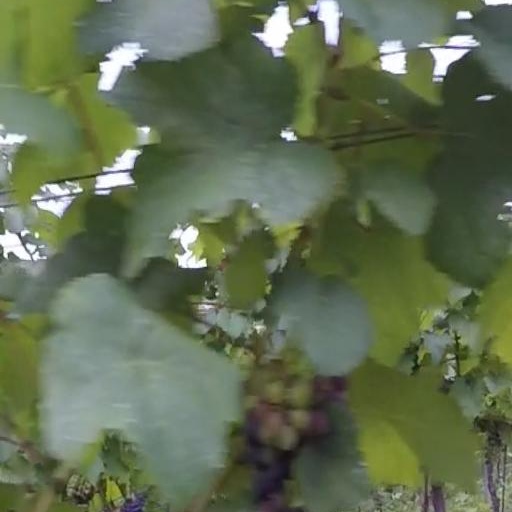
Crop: grape